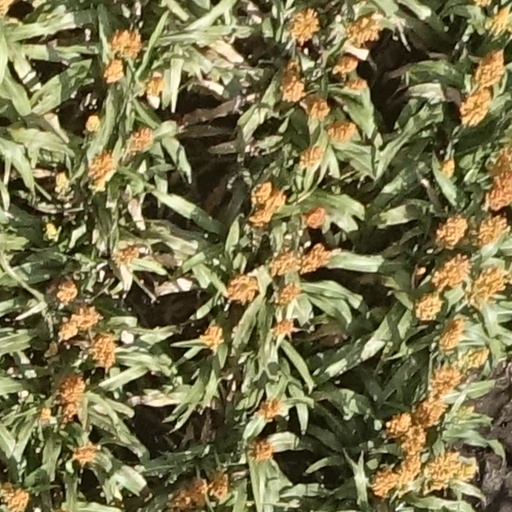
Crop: sorghum